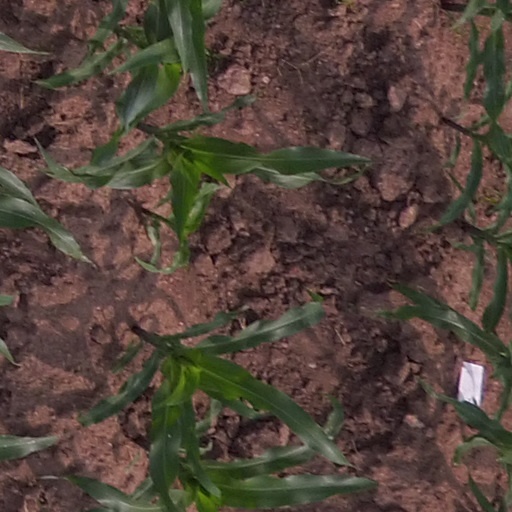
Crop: maize; corn